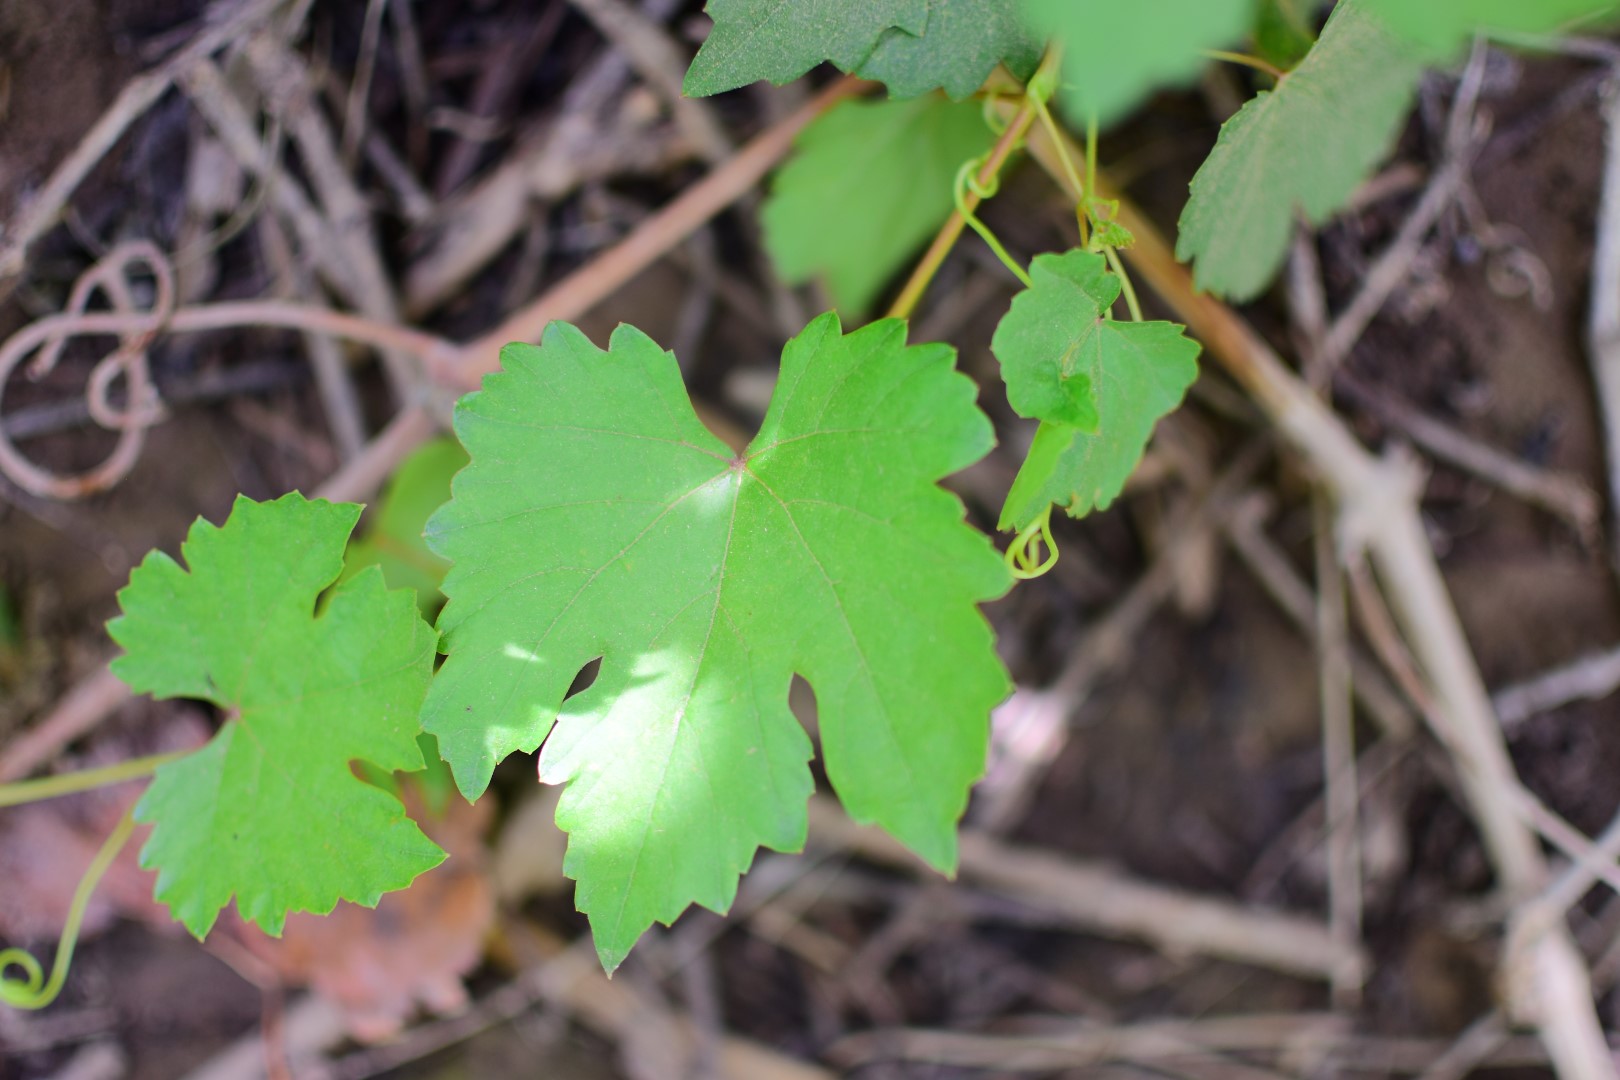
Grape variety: Shdah